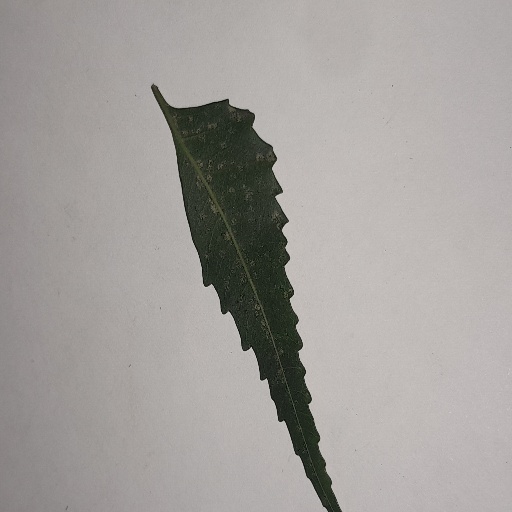
Species: Neem
Leaf condition: Powdery Mildew